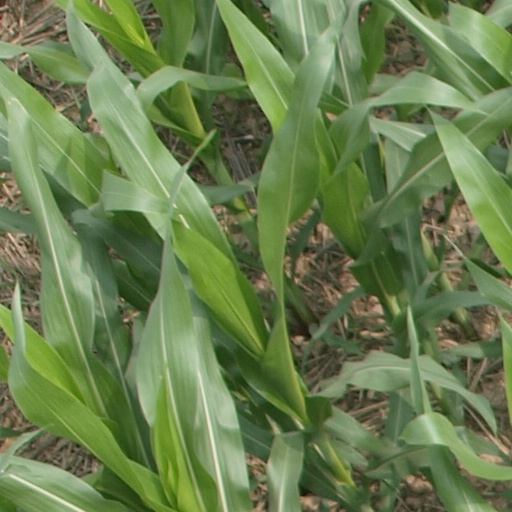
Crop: maize; corn